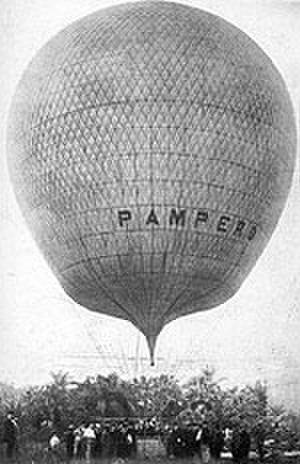
Jorge Alejandro Newbery, né le 29 mai 1875 à Buenos Aires et mort le 1ᵉʳ mars 1914 à Las Heras, était un ingénieur et un pionnier de l’aviation argentin. Avec le Mexicain Alberto Braniff et le Péruvien, Jorge Chavez, parmi d’autres, il fut l’un des premiers pilotes d’Amérique latine.